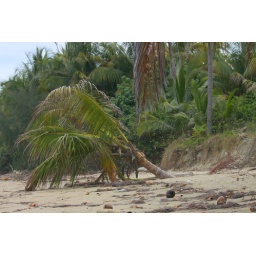
Shots from the beach at my uncles beach home in Loiza, Puerto Rico